Juan Carlos I

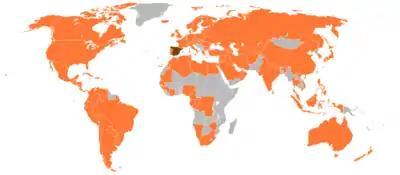
Royal trips of King Juan Carlos I from 1975 until 2010

The dictatorial regime of Francisco Franco came to power during the Spanish Civil War, which pitted a government of democrats, anarchists, socialists, and communists, supported by the Soviet Union and international volunteers, against a rebellion of conservatives, monarchists, nationalists, and fascists, supported by both Hitler and Mussolini, with the rebels ultimately winning. Franco's authoritarian government remained dominant in Spain until the 1960s. With Franco's increasing age, left-wing protests increased, while at the same time, the far right factions demanded the return of a hardline absolute monarchy. At the time, the heir to the throne of Spain was Infante Juan, Count of Barcelona, the son of King Alfonso XIII. However, Franco viewed him with extreme suspicion, believing him to be a liberal who was opposed to his regime.